Drakemyre, North Ayrshire

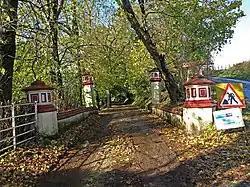
The entrance to Doggartland House at Drakemyre.

In the 1870s it was recorded as forming a northern suburb of Dalry with woollen manufactories such as Doggartland Mill and a population of 325.